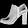
Label: Ankle boot